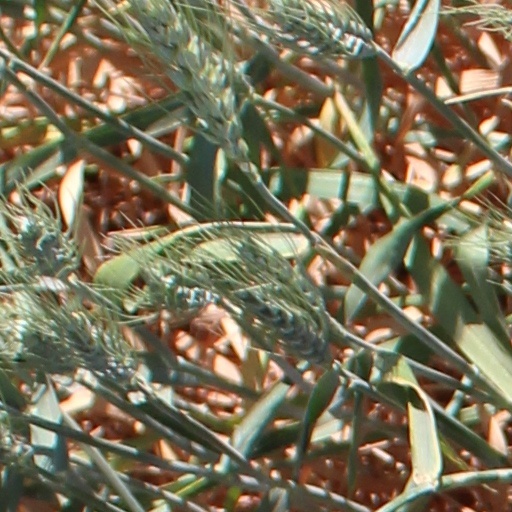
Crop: wheat